Frankfurt (Main) Süd station

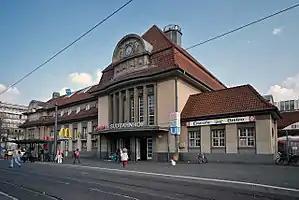
Entrance building

Frankfurt (Main) Süd (Frankfurt (Main) South) or "Frankfurt Südbahnhof" is one of three railway stations for long-distance train services in Frankfurt, Germany. Unlike Frankfurt Hauptbahnhof it is not a terminus but a through station, and has nine tracks with five platforms. It is a stopping station for some long-distance routes (ICE, IC) and for regional traffic (Regional-Express and RegionalBahn). It is also one of the major rapid-transit railway hubs in the city with S-Bahn and U-Bahn services.